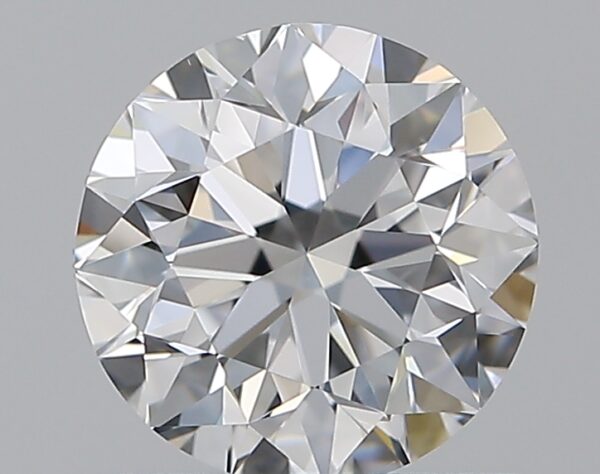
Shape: round
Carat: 0.8
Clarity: VS1
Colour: D
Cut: VG
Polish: EX
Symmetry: VG
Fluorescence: N
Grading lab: GIA
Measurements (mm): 5.77 x 5.82 x 3.74